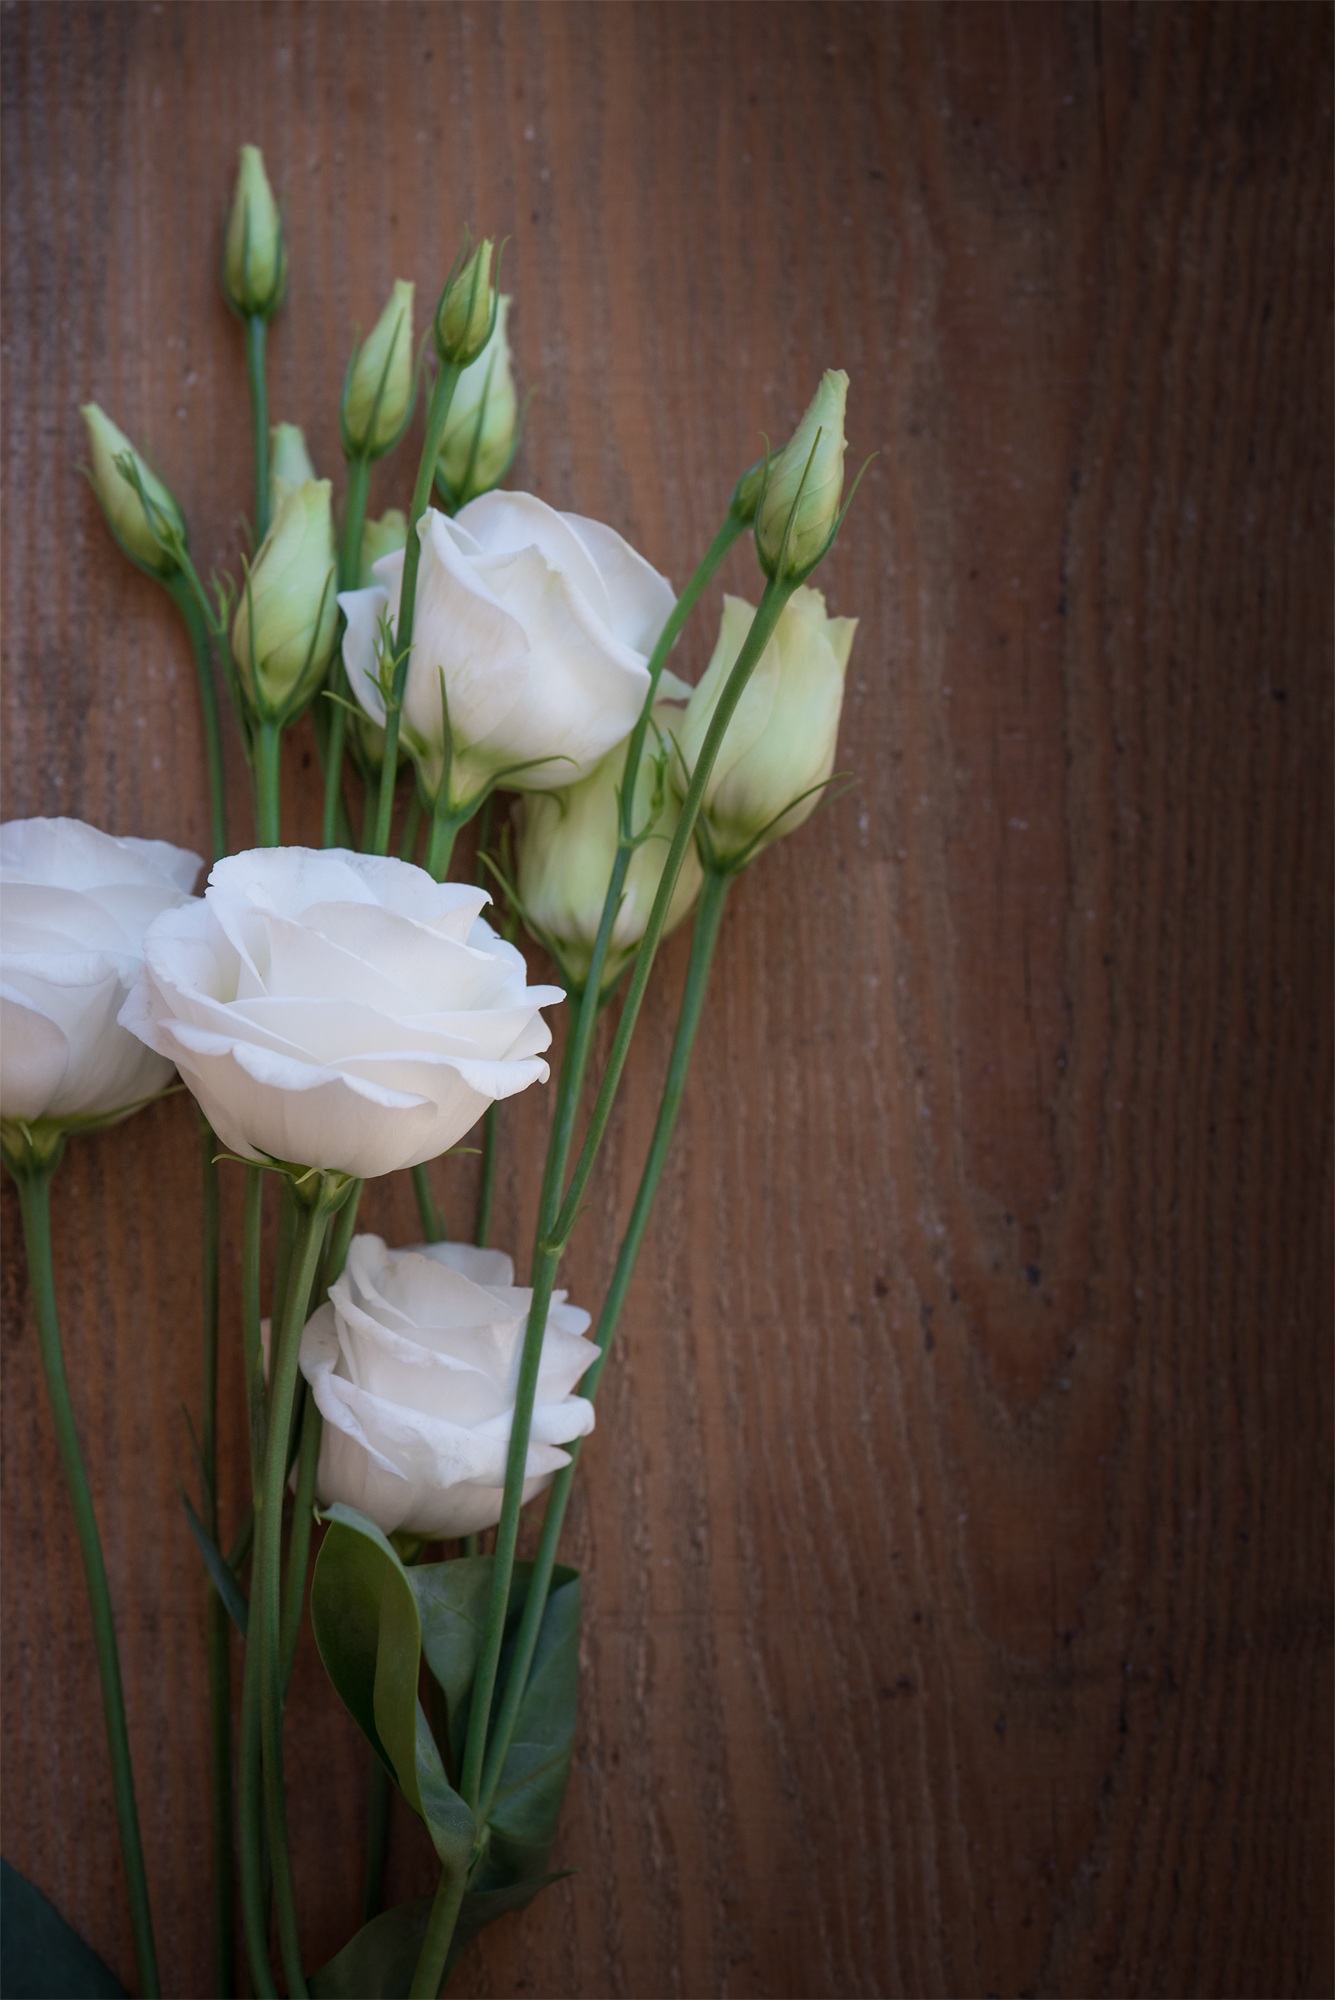
blossom, plant, wood, white, sweet, flower, petal, bloom, tulip, green, close, flora, white flower, petals, floristry, wood background, flowering plant, schnittblume, flower bouquet, tiresome, floral design, lisianthus, plant stem, land plant, flower arranging